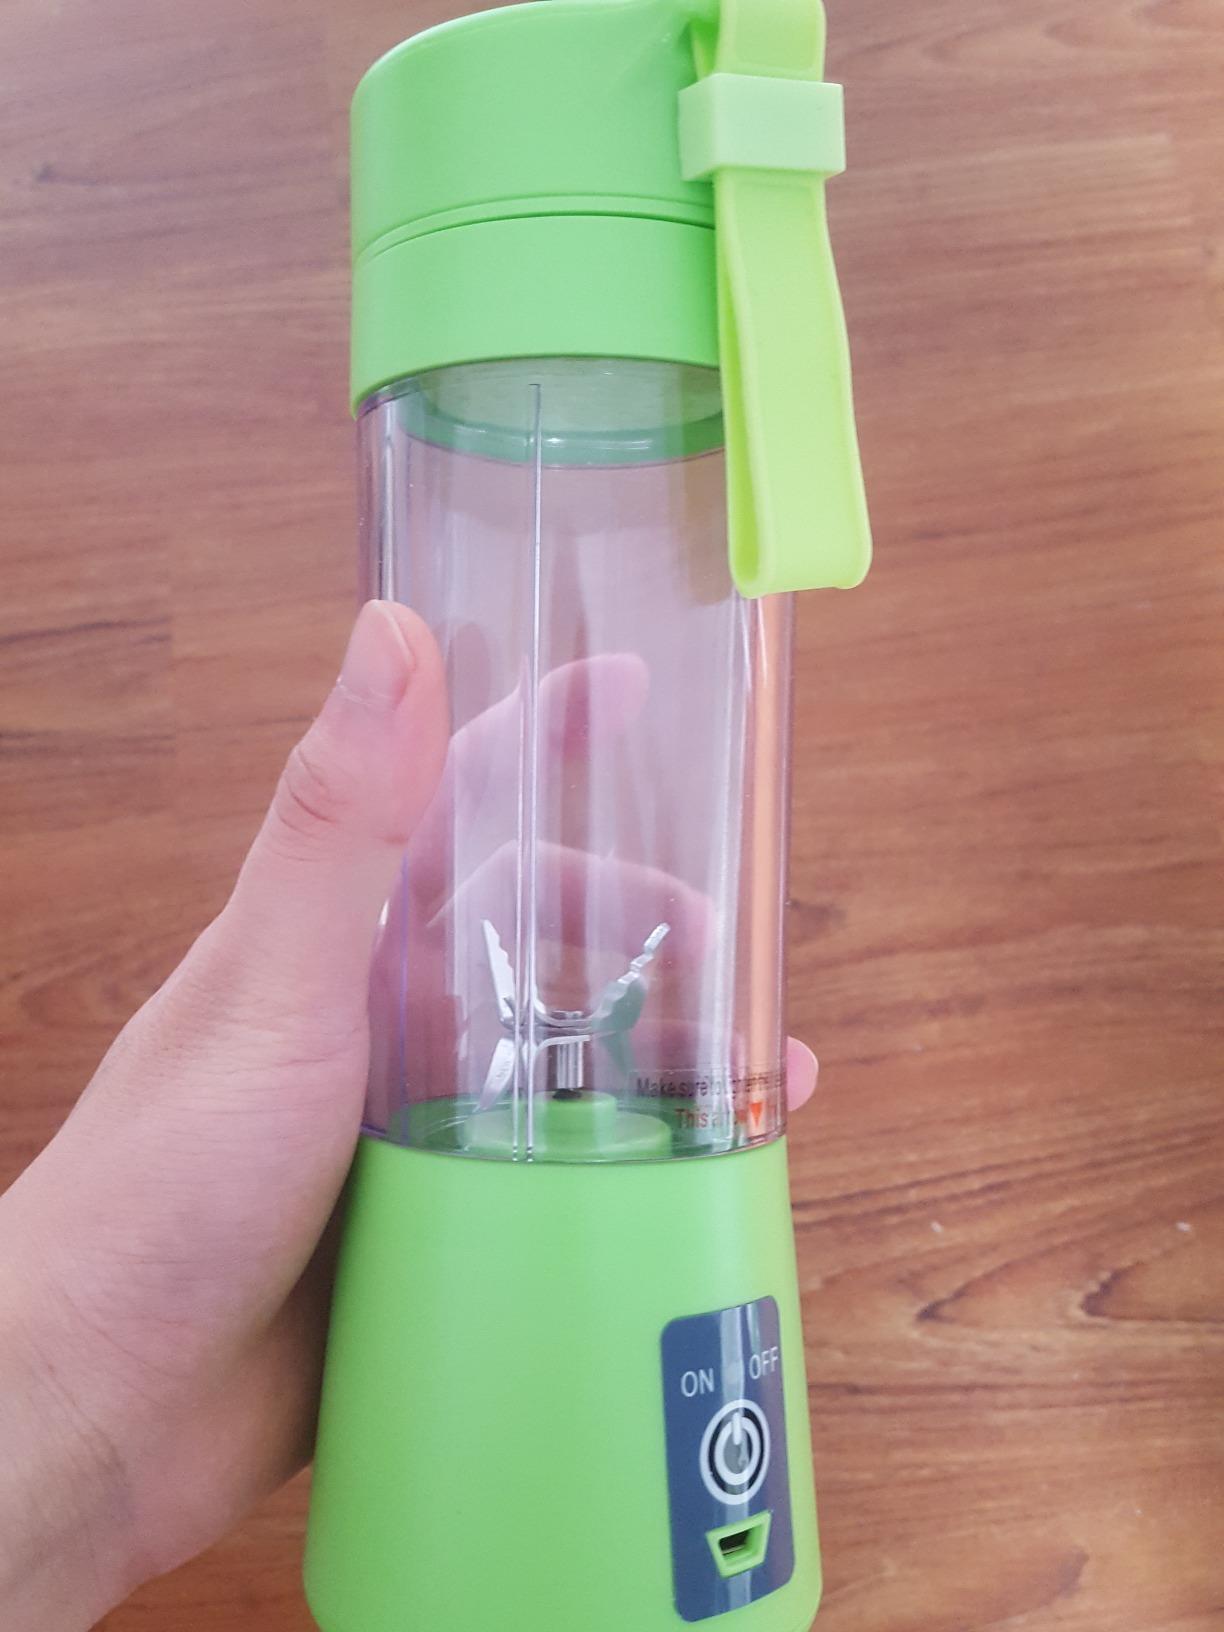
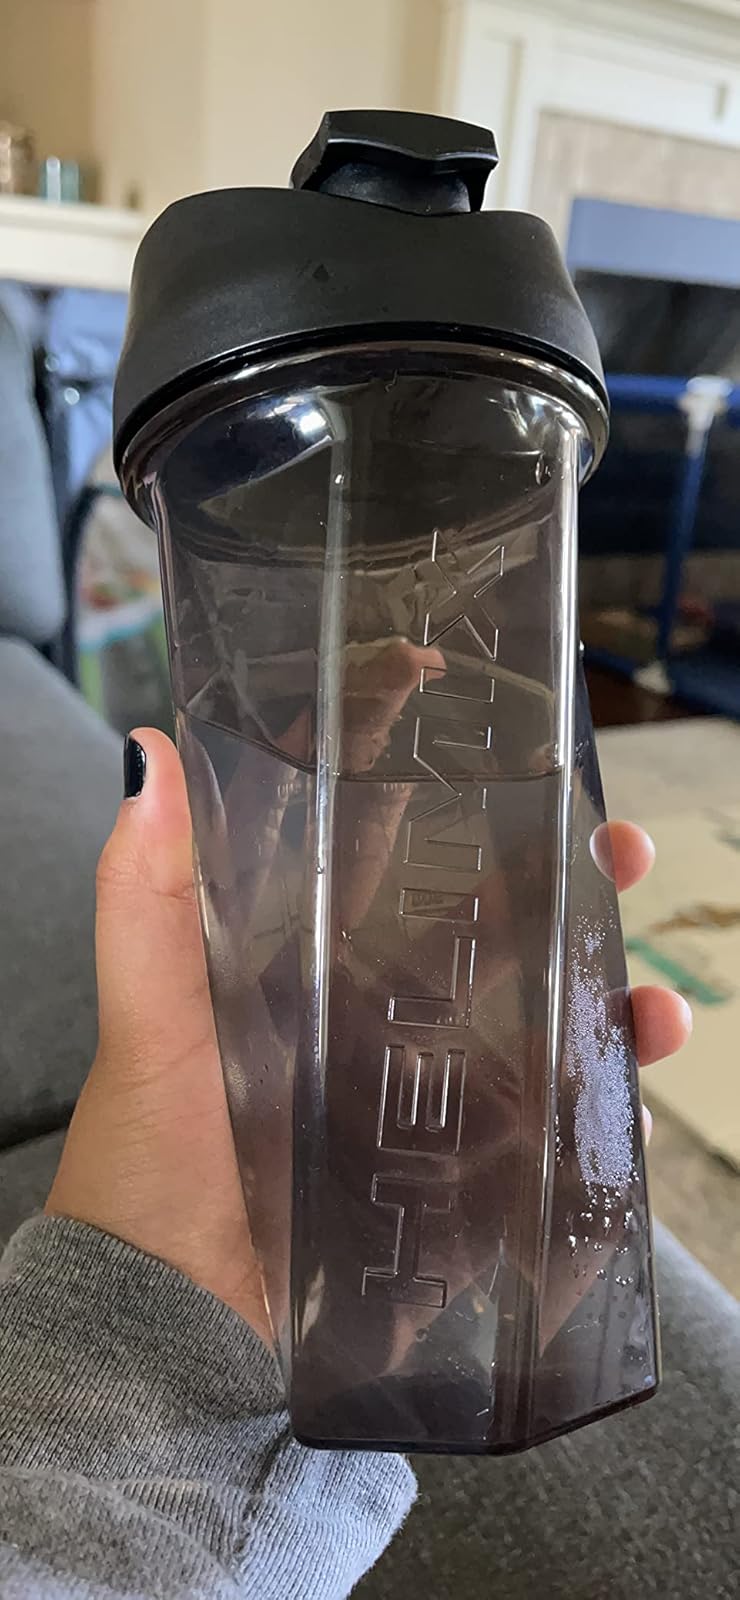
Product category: items_blender
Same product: no